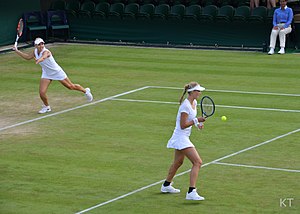
Wimbledon-mesterskabet i damedouble 2017
Wimbledon-mesterskabet i damedouble 2017 var den 95. turnering om Wimbledon-mesterskabet i damedouble. Turneringen var en del af Wimbledon-mesterskaberne 2017, og hovedturneringen med deltagelse af 64 par blev spillet i perioden 5. - 15. juli 2017 i All England Lawn Tennis and Croquet Club i London, Storbritannien, mens kvalifikationen blev afviklet i Bank of England Sports Club i Roehampton i ugen inden hovedturneringen.